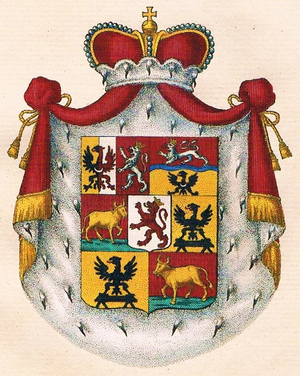
La famille Auersperg est une famille de la noblesse autrichienne, originaire de la Basse-Carniole. Il y a une branche aînée comtale résidant au château d'Auersperg à Velike Lašče jusqu'en 1945 et une branche cadette qui se trouvait élevée au rang de prince du Saint-Empire par l'empereur Ferdinand III de Habsbourg en 1653.